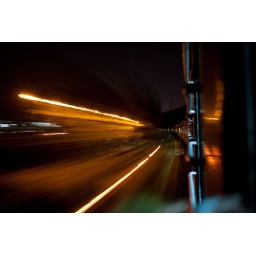
Took this out through the window on an overnight train in Kerala, India from Kochi to Trivandrum